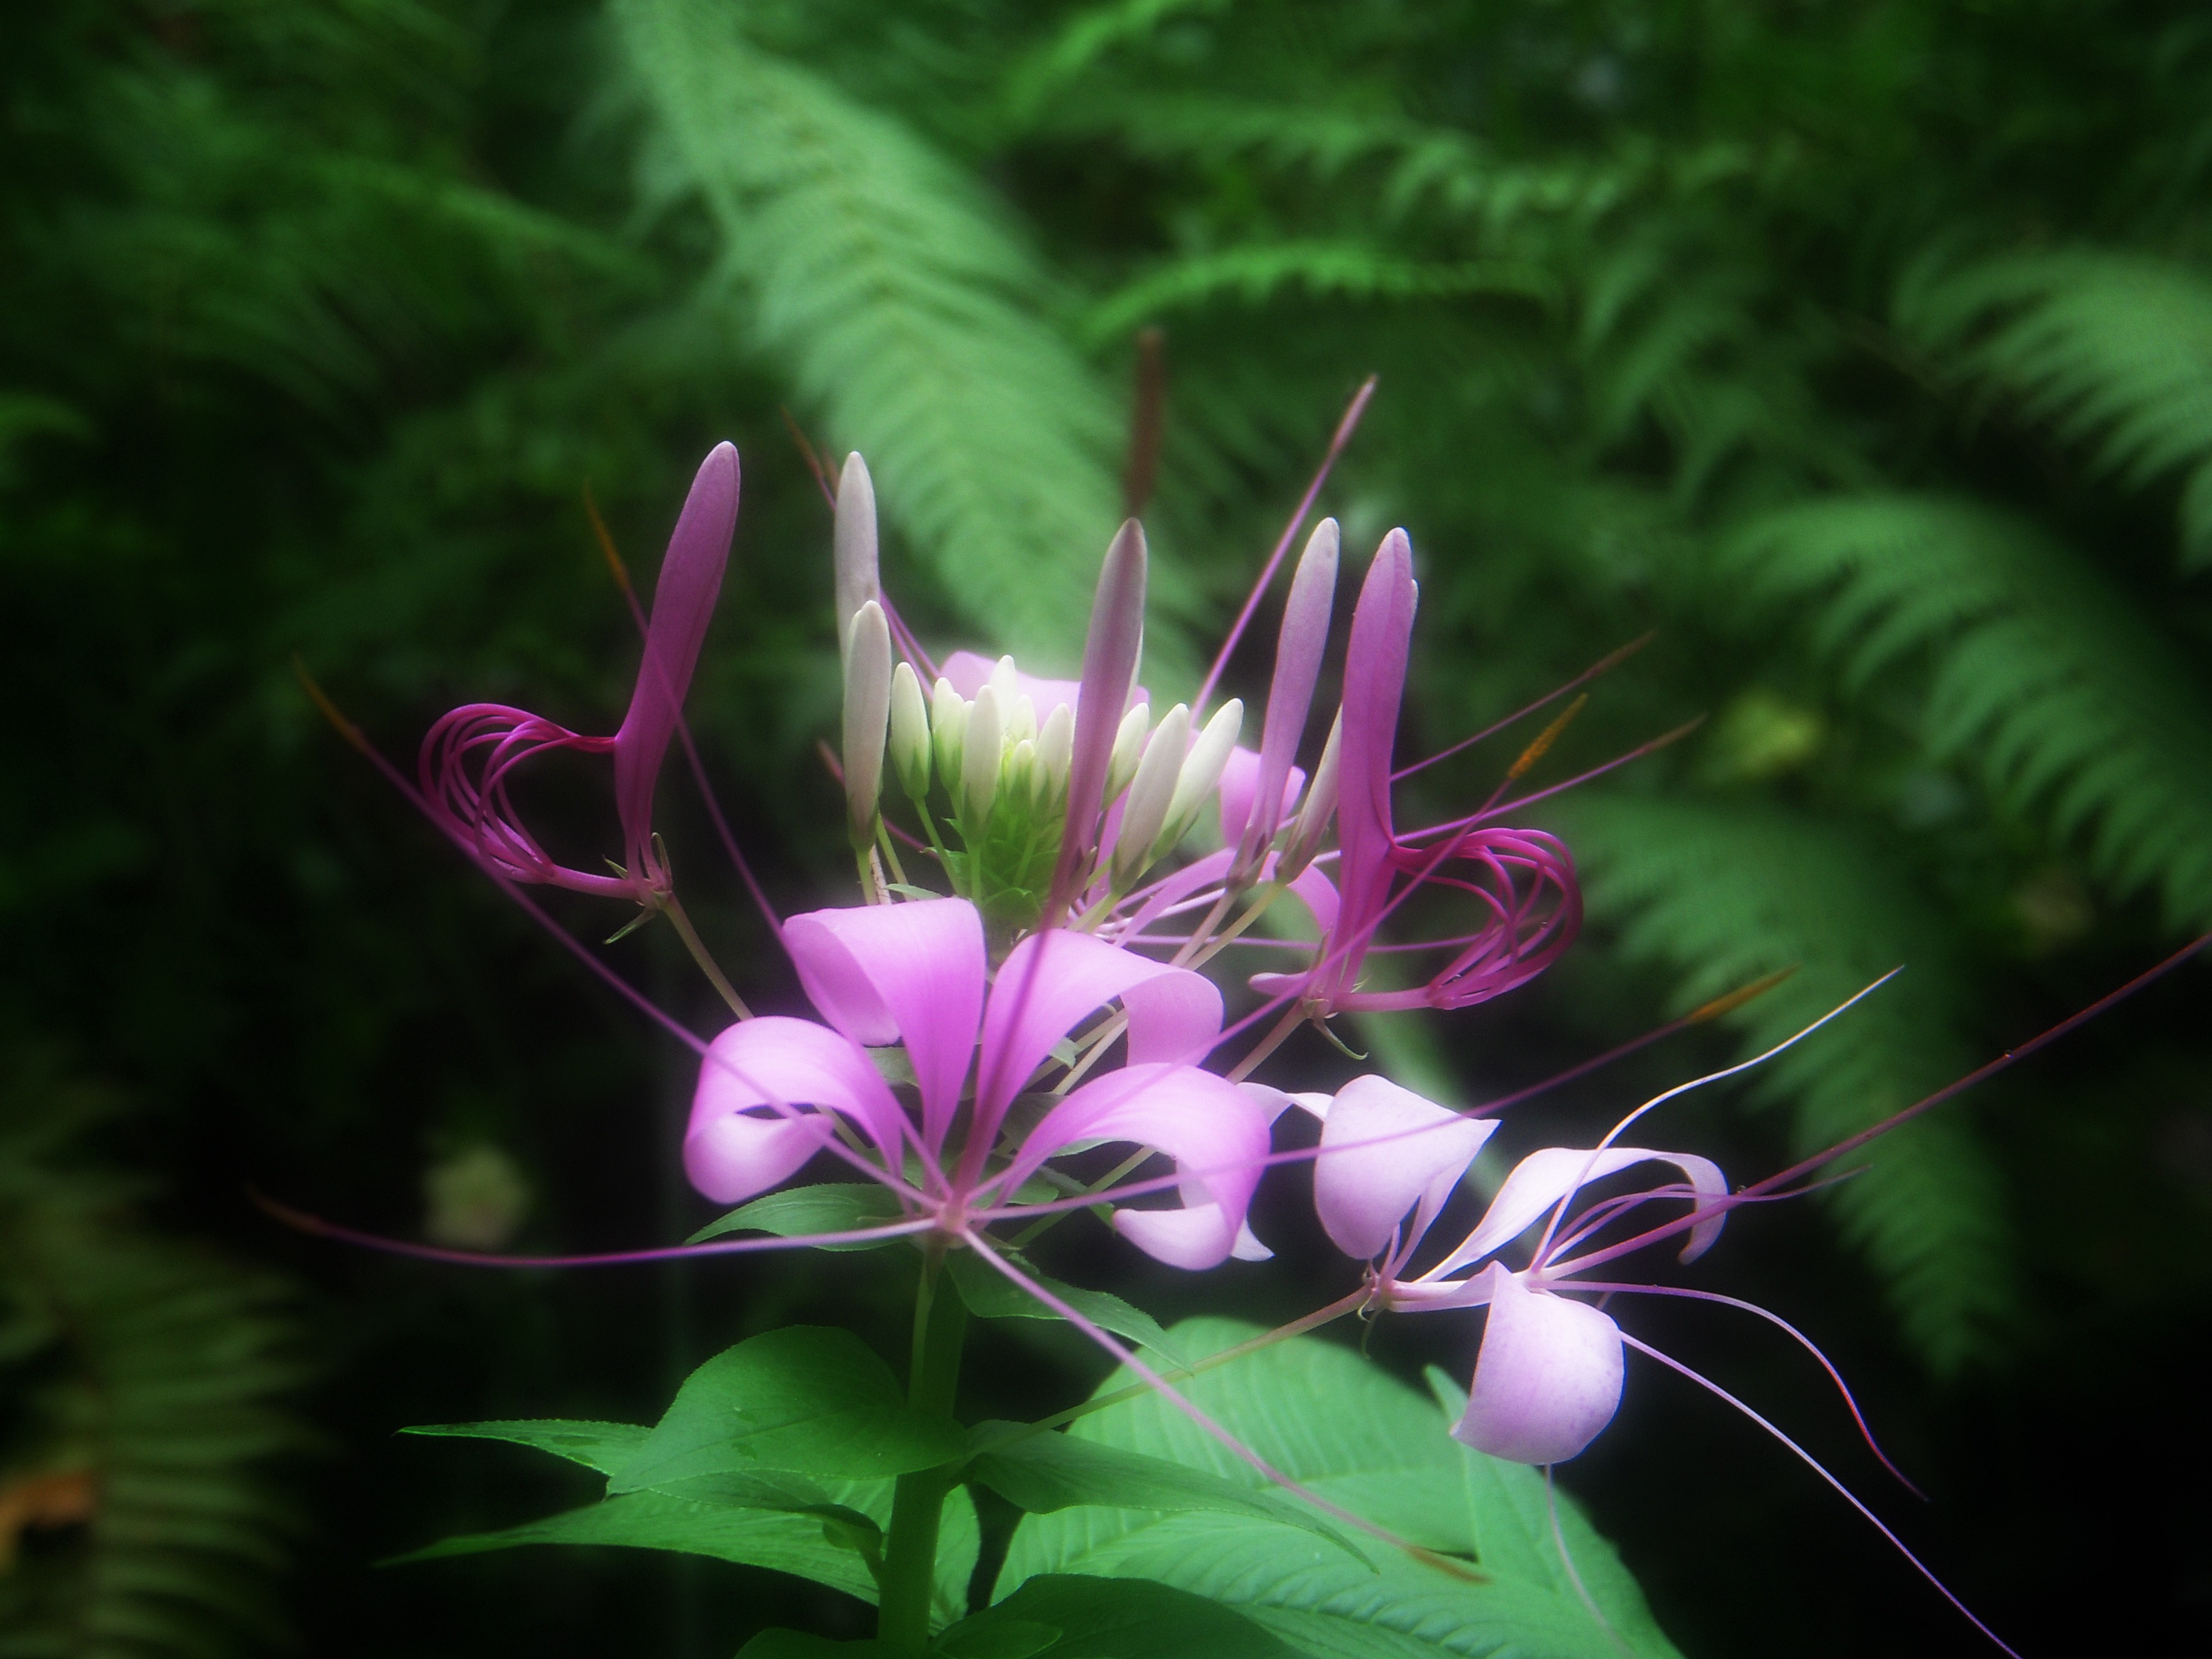
nature, blossom, plant, leaf, flower, petal, herb, botany, garden, flora, wildflower, wild flowers, shrub, sri lanka, ceylon, pink flower, macro photography, flowering plant, peradeniya, land plant